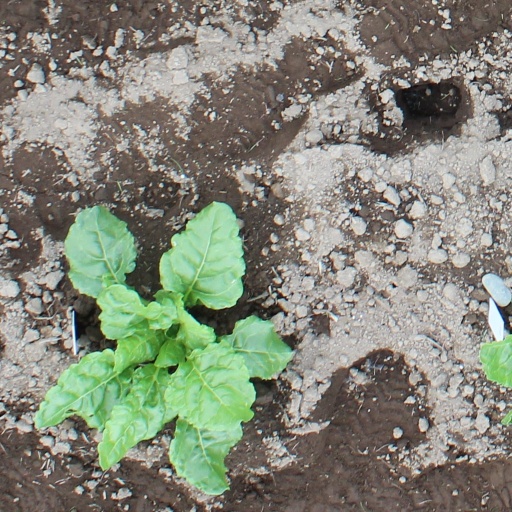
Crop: sugar beet